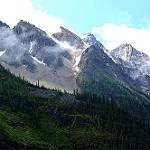
Label: mountain